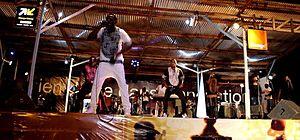
Michael Kiessou au festival Orange Fomaric
Michael Kiessou, né Anacle Michael Ghounam Kiessou, est un chanteur, et entertainer camerounais. Il est surtout connu pour son single Bennam.